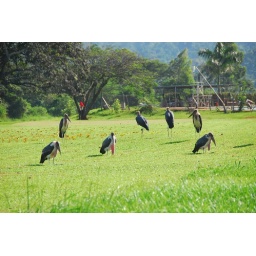
This pelican like creature flys into Migori from Lake Victoria and waits in the trees for fish offal.